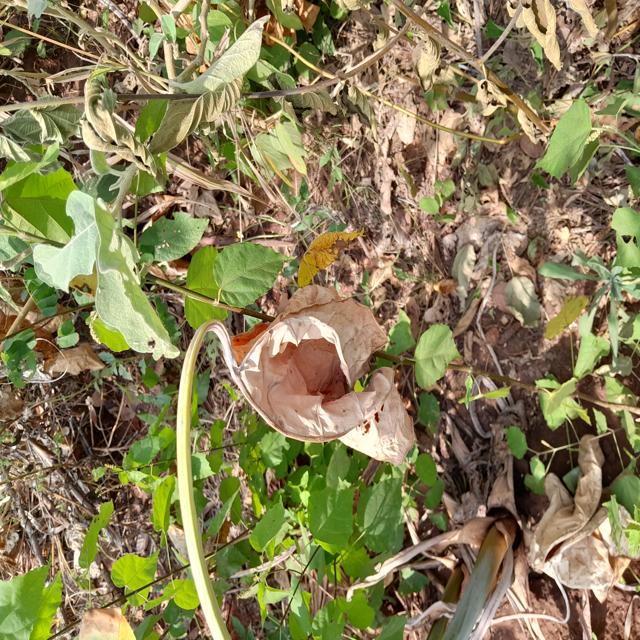
Label: Late_Blight